Reverse migration (birds)

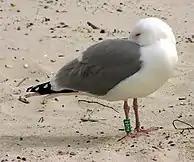
A band around the leg of the bird is used during ringing for identification purposes.

Bird ringers attach a permanent lightweight metal band with an identification number to the bird's foot in a way that does not impair movement. This identification number is reported by people who find or catch the bird, providing movement and history information that can indicate how old the bird is and where it has been. Birds are usually caught in mist nets to be measured and banded.